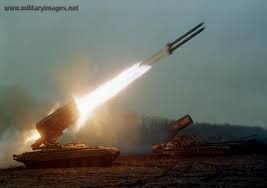
Label: TOS-1